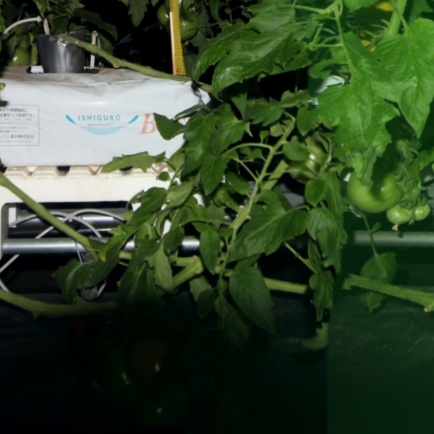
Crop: tomato